Tomb of Minamoto no Yoritomo

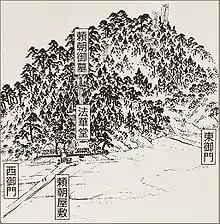
The area around the tomb of Yoritomo in an Edo period drawing

The "gorintō" that today constitutes the grave was brought there by 's chief priest from the ruins of a temple called at the time the Meiji period's forcible separation of Shinto and Buddhism. According to a 1795 document called , at the time just to the north of the "Ōkura Bakufu" there was . The author mentions that locals were pleased by the fact that repairs to it were planned.